Utopia

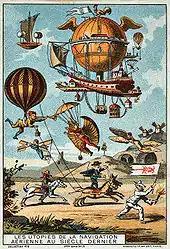
Utopian flying machines, France, 1890–1900 (chromolithograph trading card)

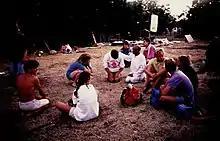
Ecotopia 1990. Yoga class

In the 21st century, discussions around utopia for some authors include post-scarcity economics, late capitalism, and universal basic income; for example, the "human capitalism" utopia envisioned in "Utopia for Realists" (Rutger Bregman 2016) includes a universal basic income and a 15-hour workweek, along with open borders.